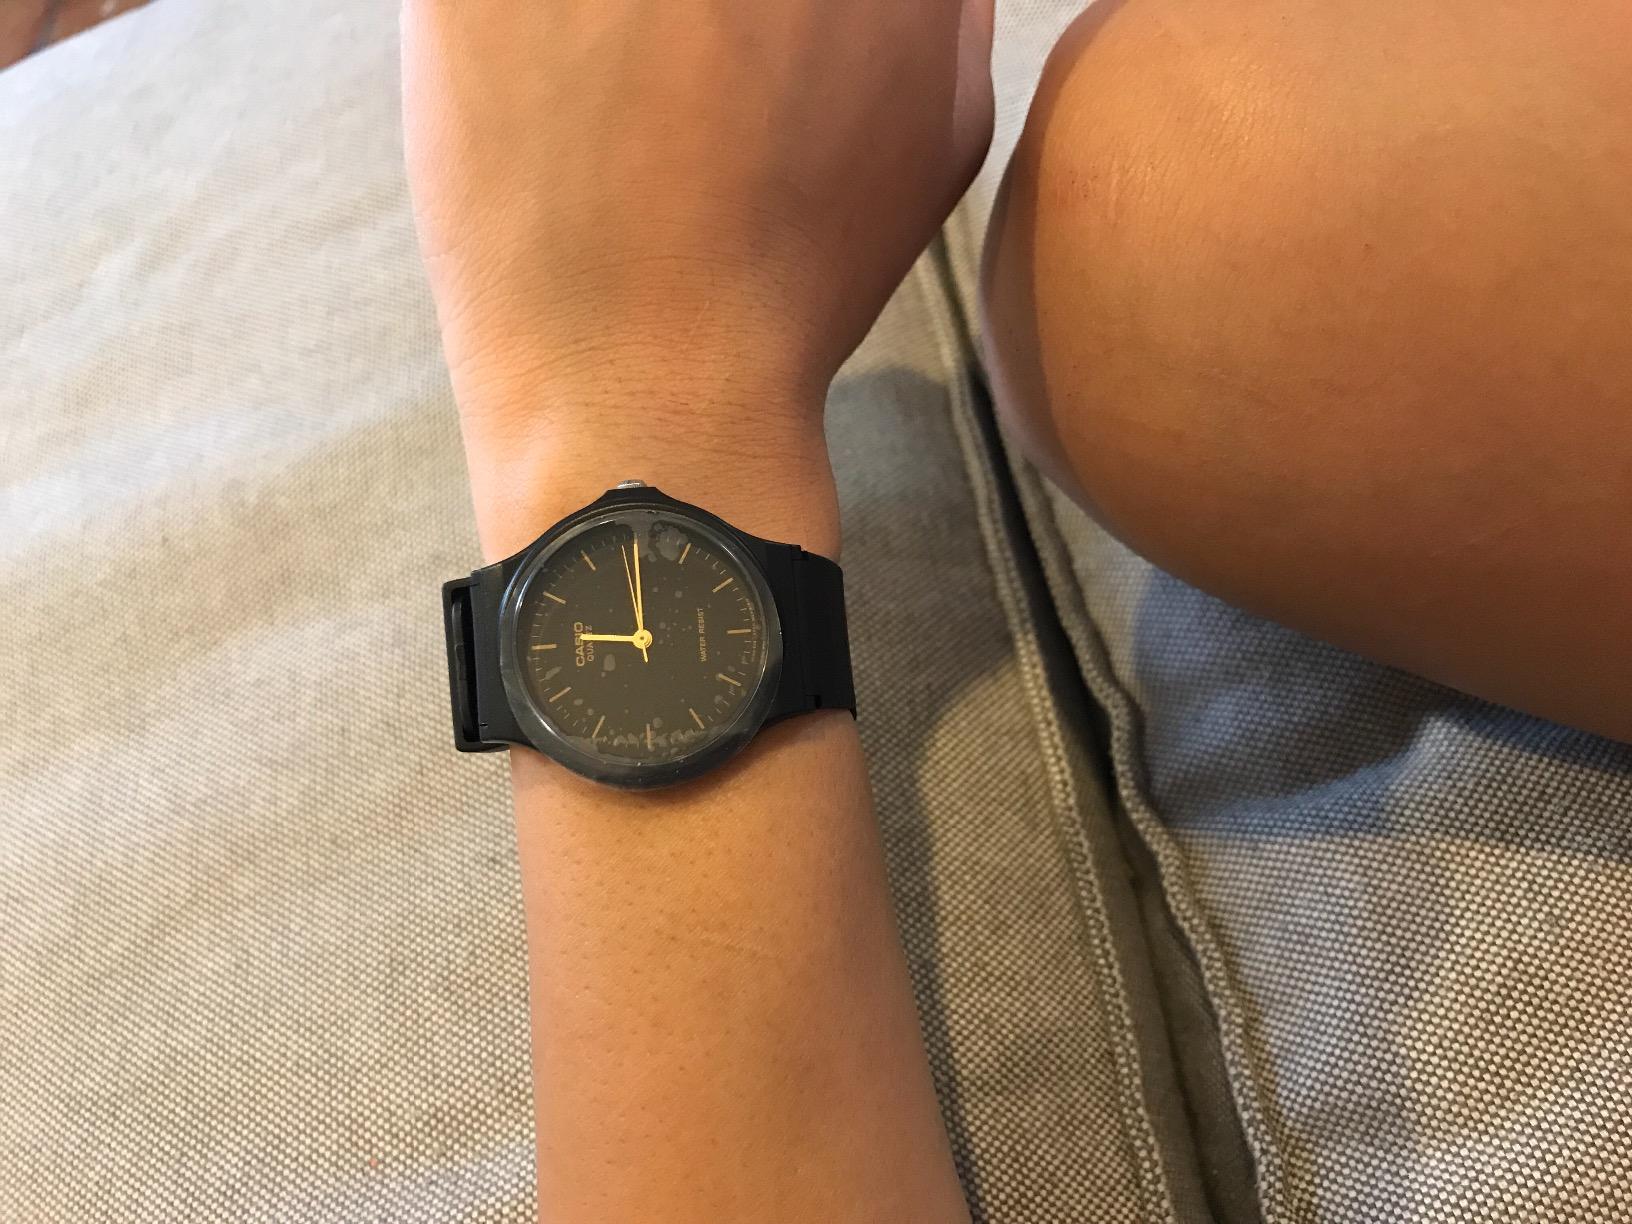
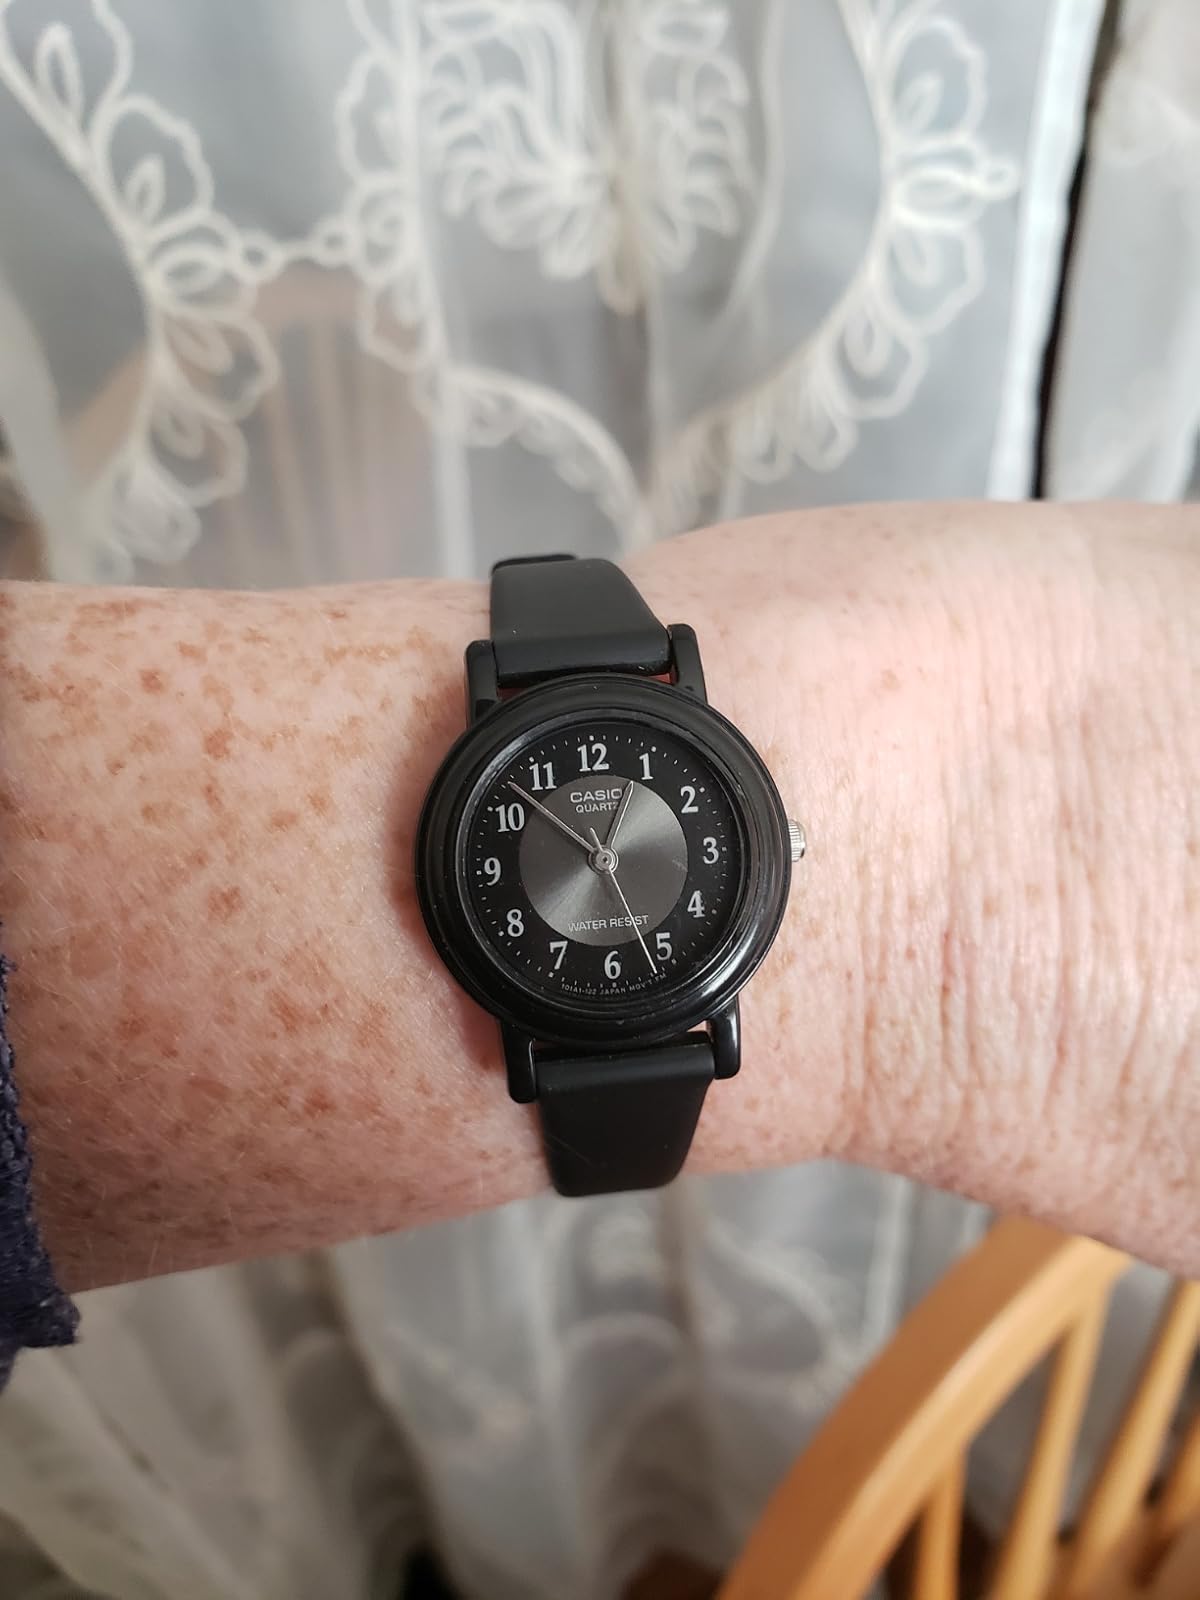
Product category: accessories_watch
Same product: no